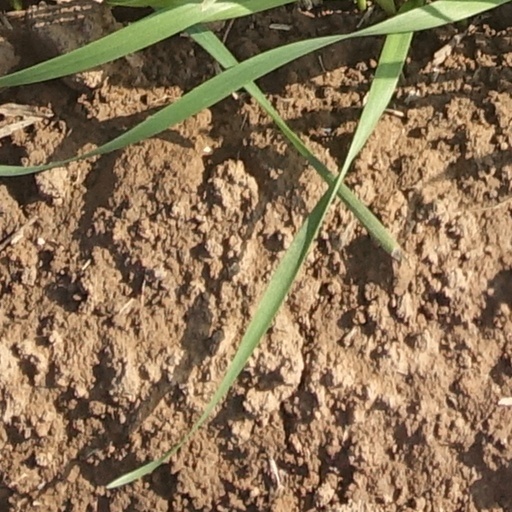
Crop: wheat